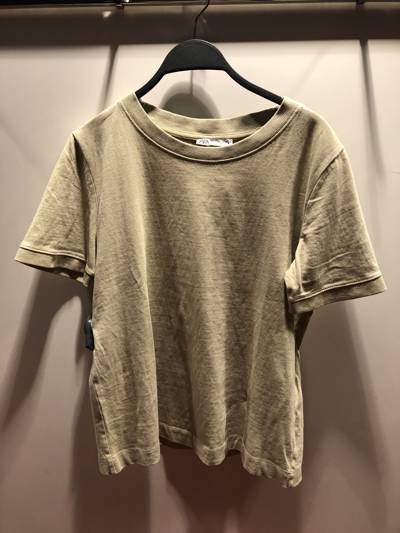
Waste category: clothes